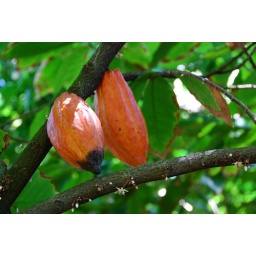
Photos of flowers and plants at the Foster Botanical Garden in Honolulu, HI